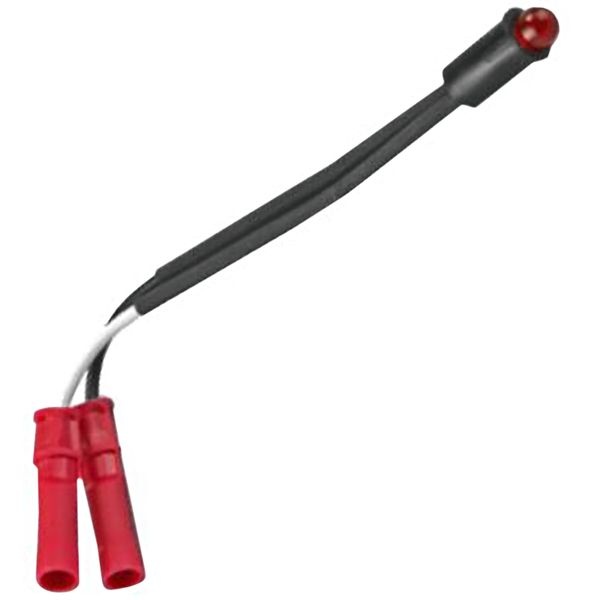
Thetford Level Indicator LED for C200
Level indicator LED for C200 toilet. Brand Thetford Type Level Indicators Application Cassette
Brand: Thetford
Category: Hardware > Plumbing > Plumbing Fixture Hardware & Parts > Toilet & Bidet Accessories